Pais Arena

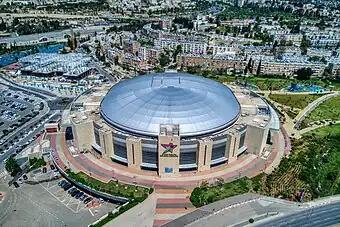
Jerusalem Arena

The Jerusalem Arena, renamed for the National Lottery Mifal HaPais grant as Pais Arena Jerusalem, is a multi-purpose sports arena in Jerusalem, funded by the city council and National Lottery grant of Mifal HaPais. Opened in September 2014, it is located in the Jerusalem Sports Quarter in the southwestern Malha neighborhood, adjacent to Teddy Stadium. The arena seats 11,000 for basketball games.